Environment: real
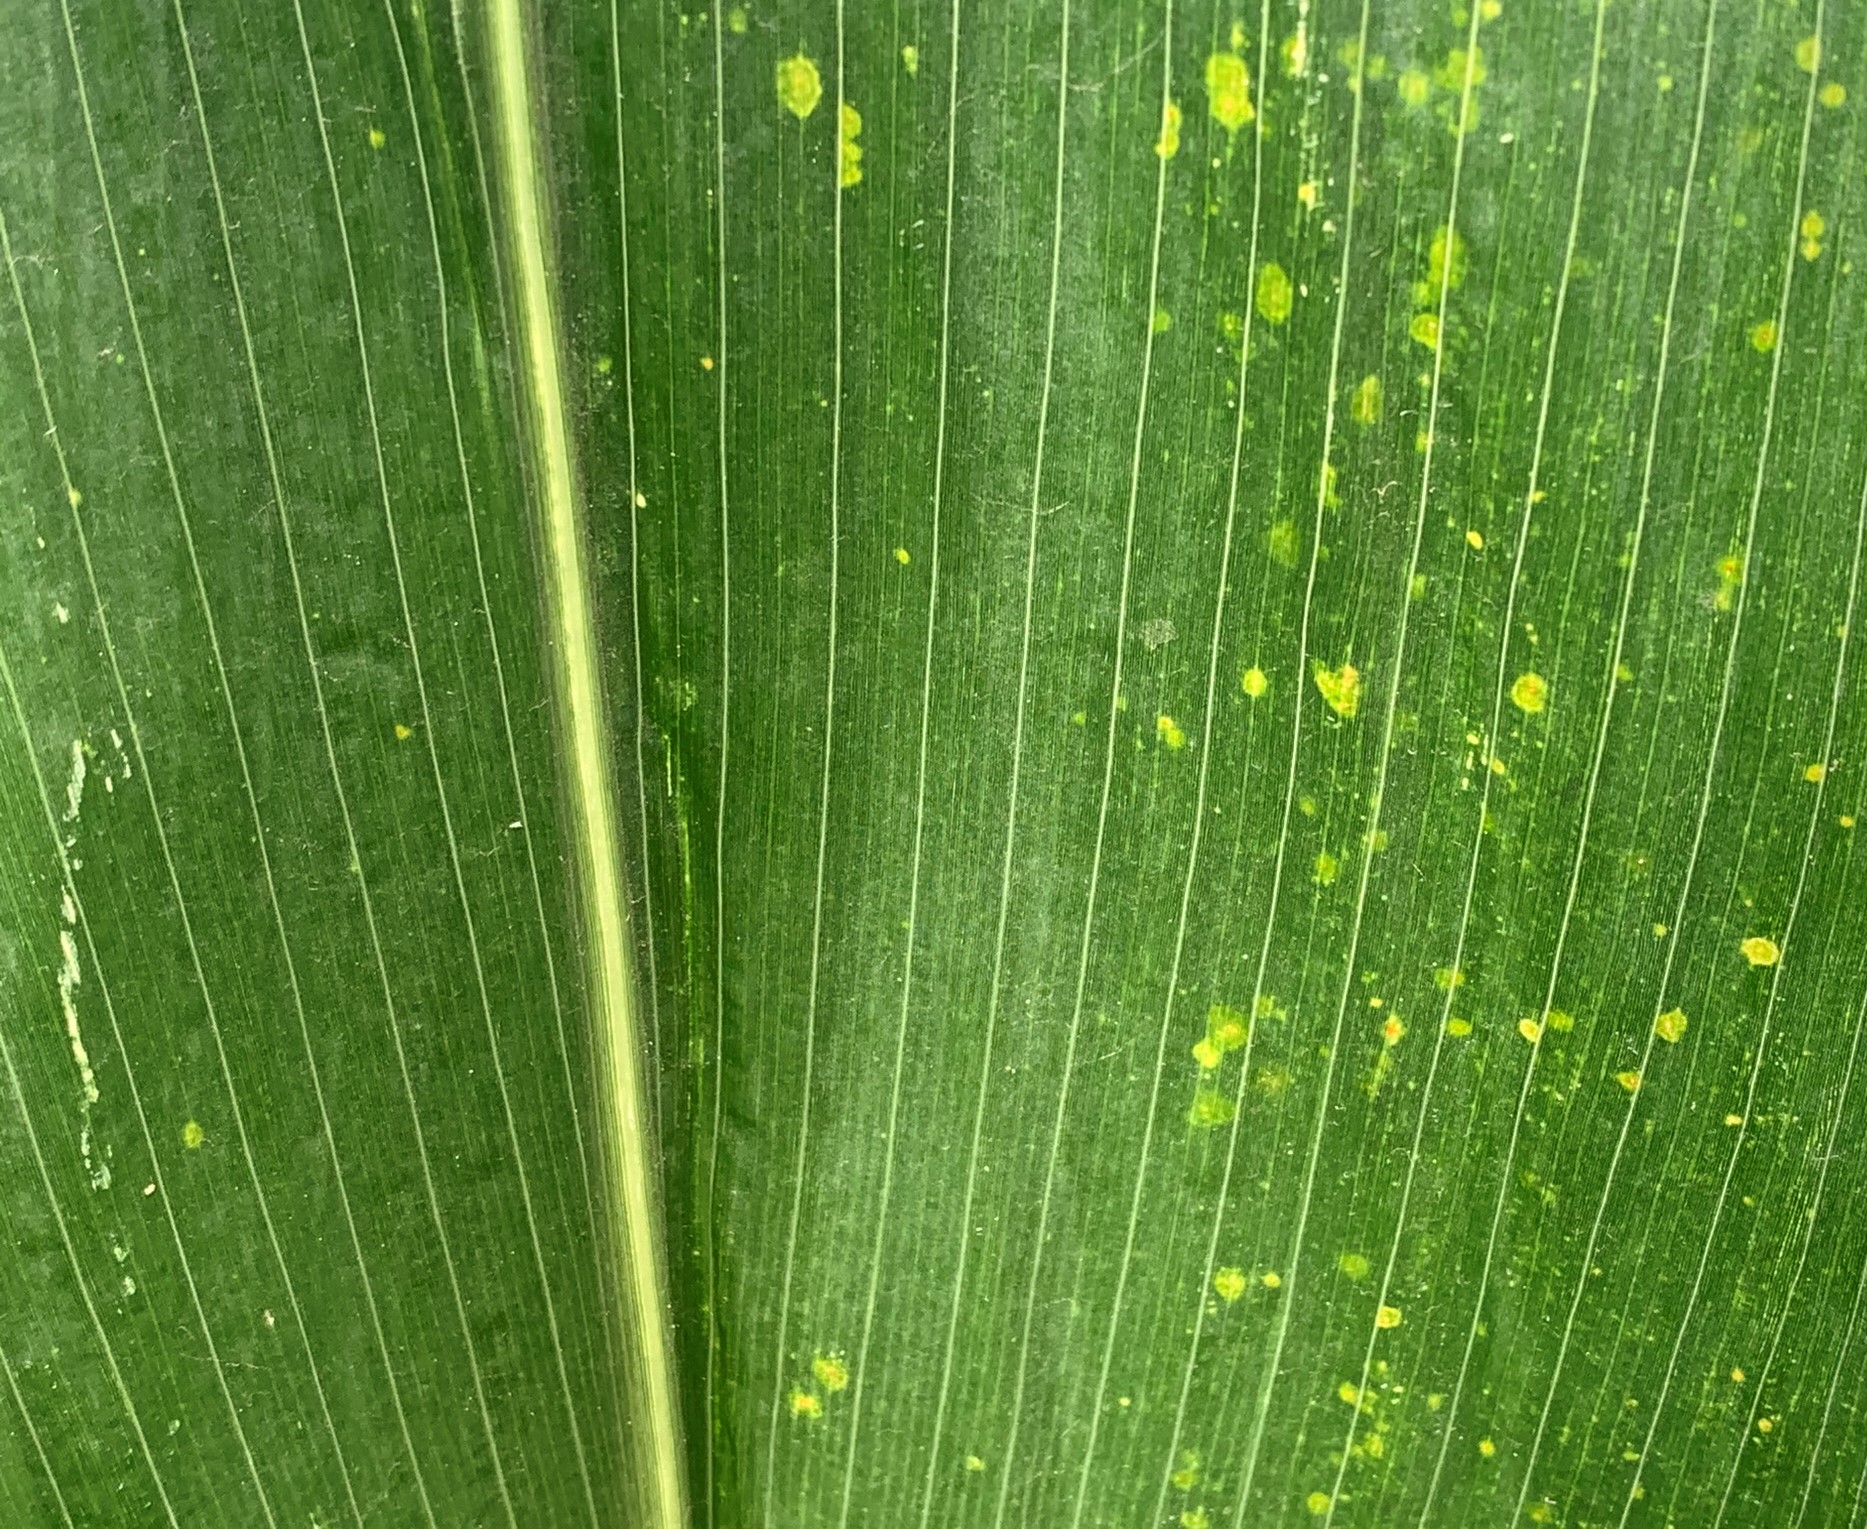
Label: lethal_necrosis